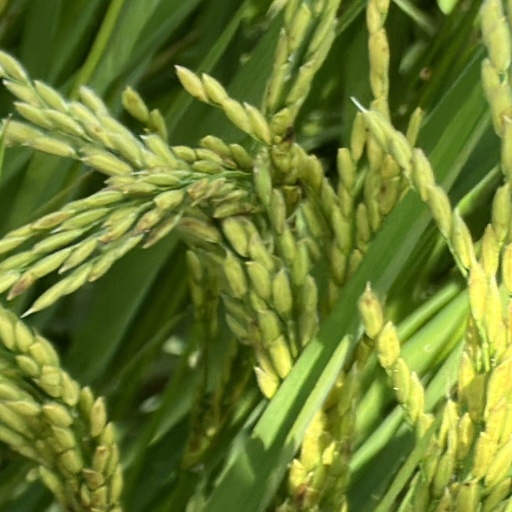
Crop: rice